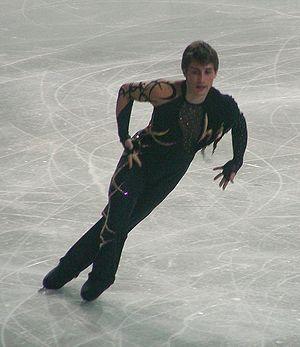
Brian Joubert, est un patineur artistique français. Il fut champion du monde de la discipline en 2007, titre remporté à Tokyo.